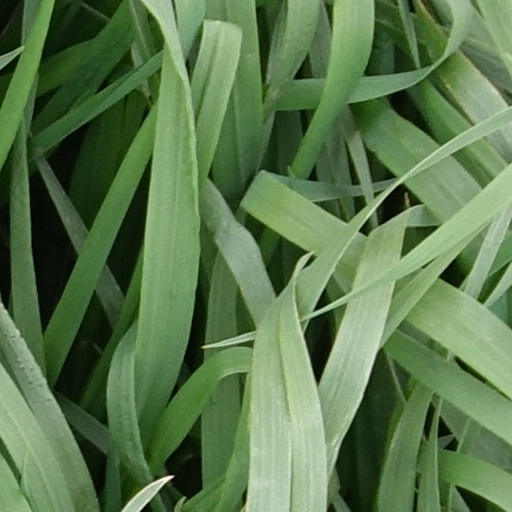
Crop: wheat